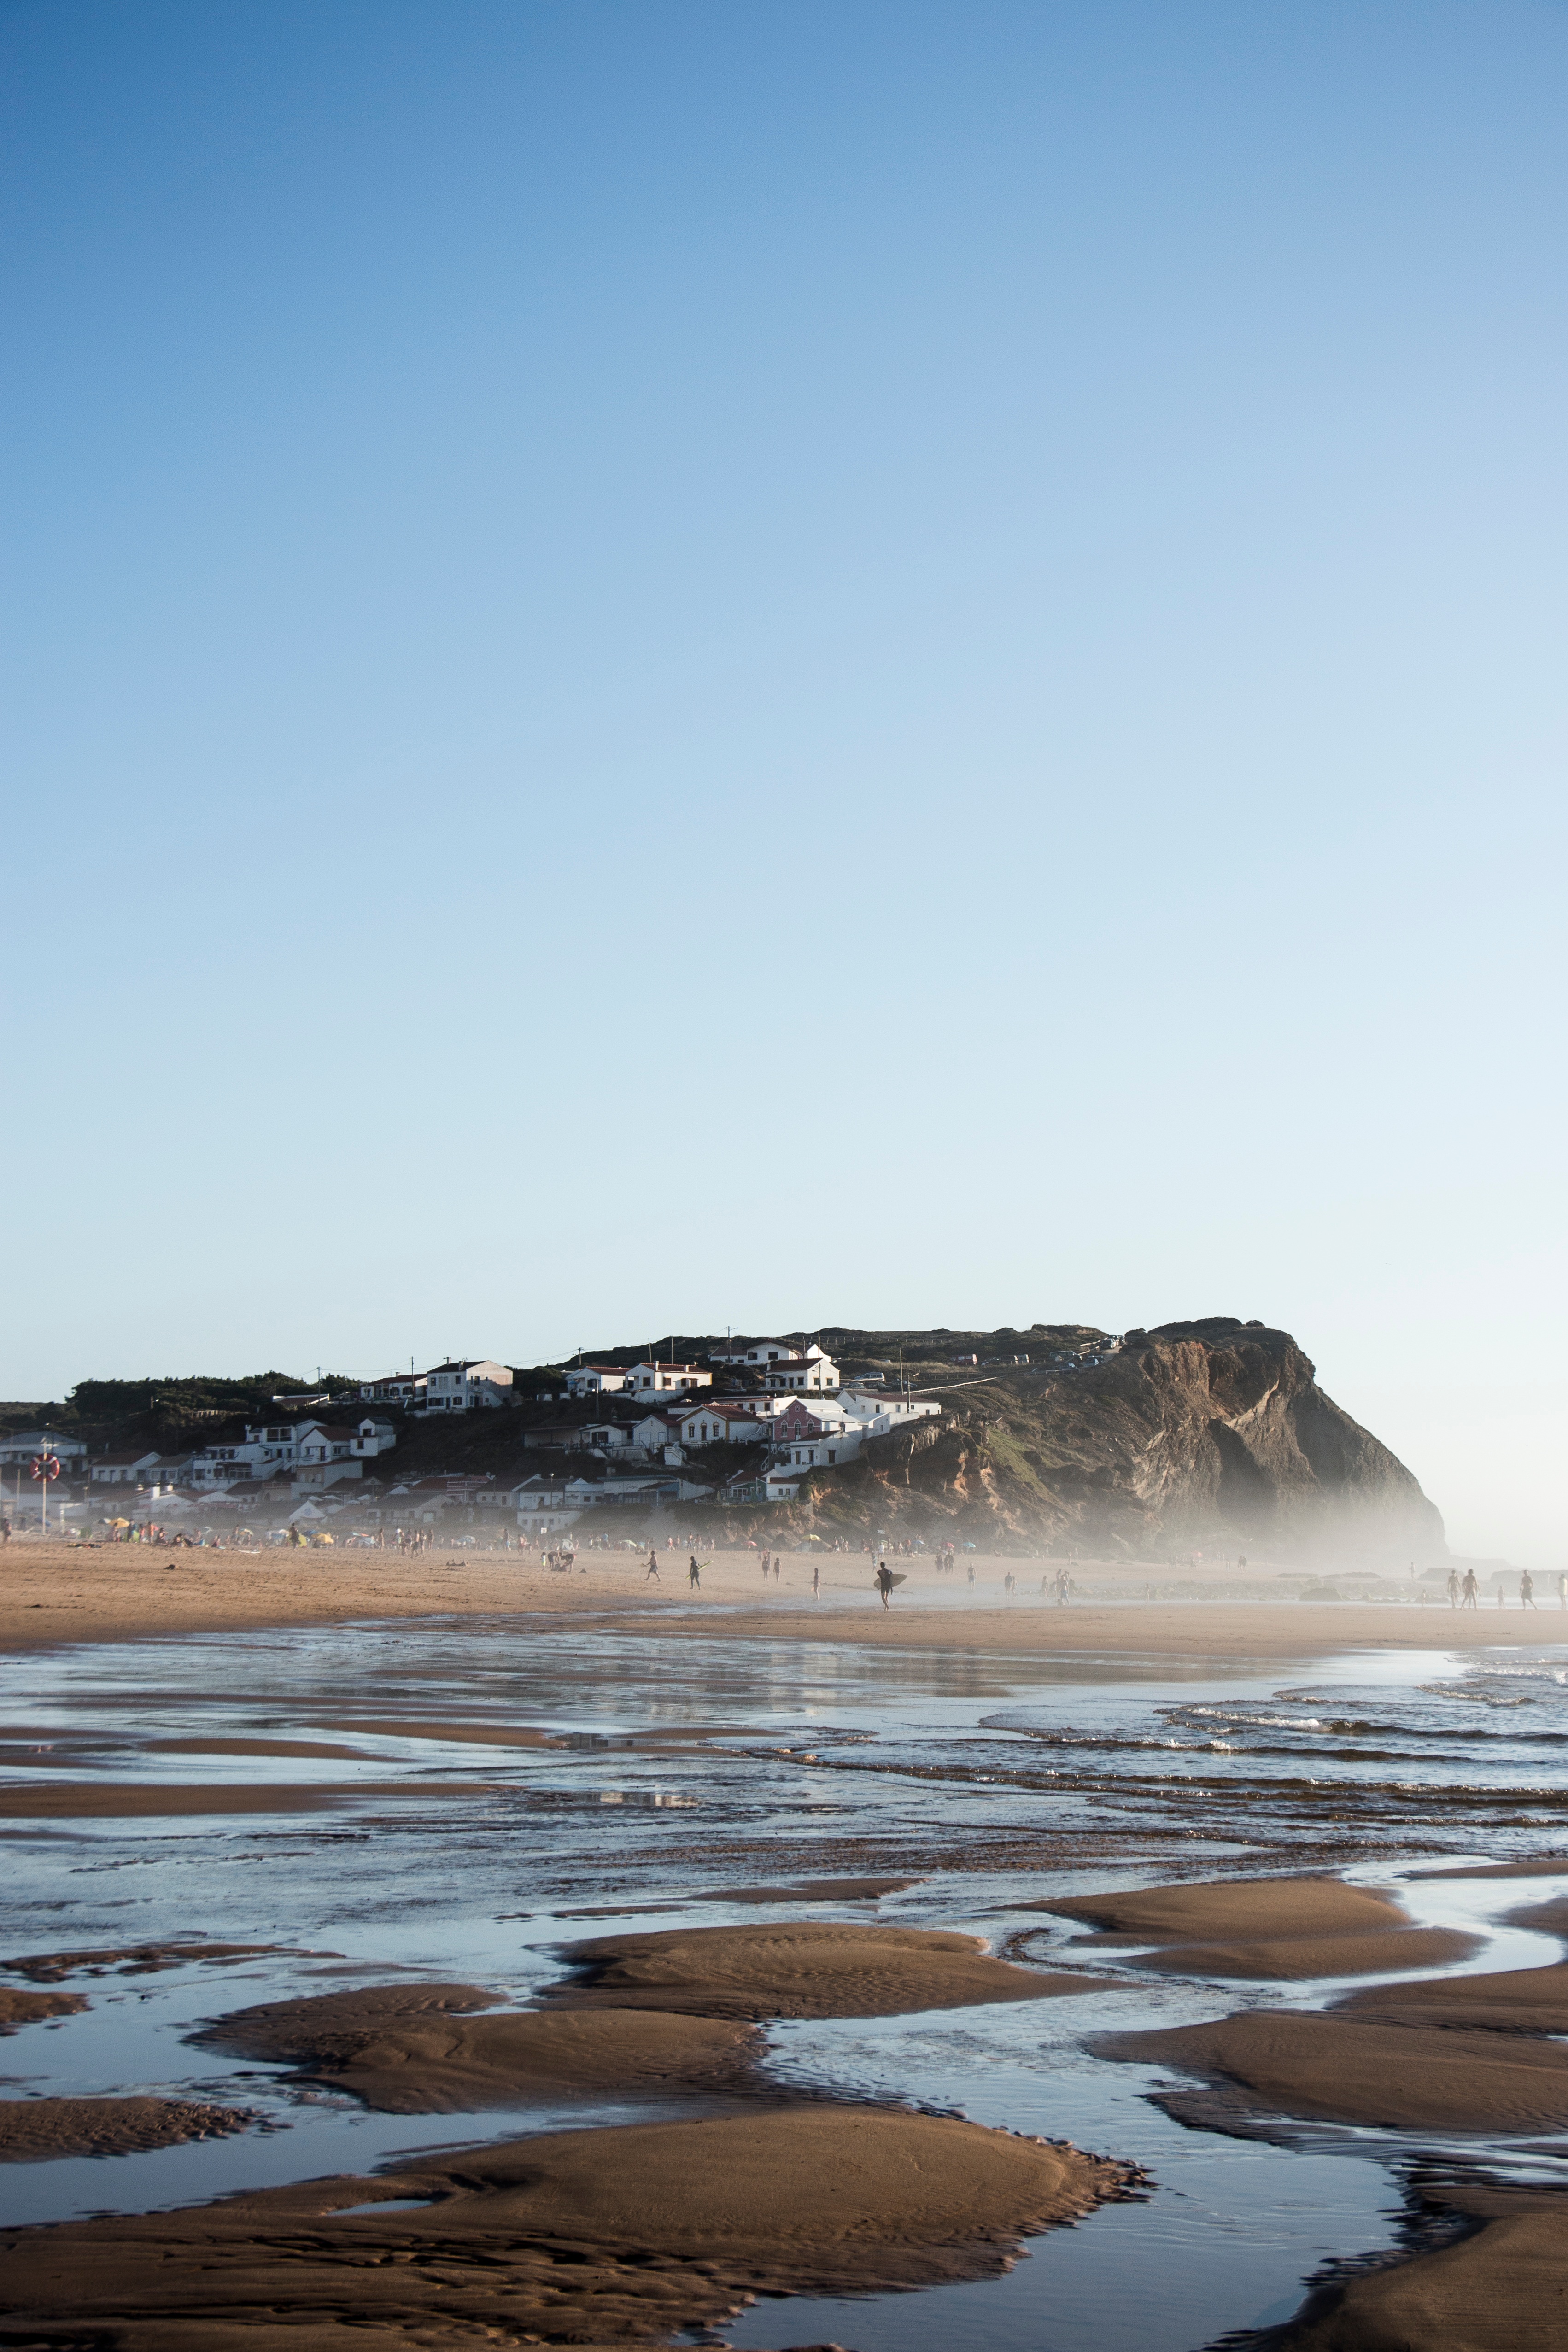
beach, sea, coast, water, sand, rock, ocean, horizon, house, shore, wave, reflection, bay, terrain, material, body of water, breakwater, cape, mudflat, natural environment, wind wave